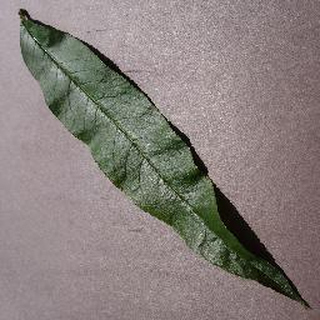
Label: healthy_peach